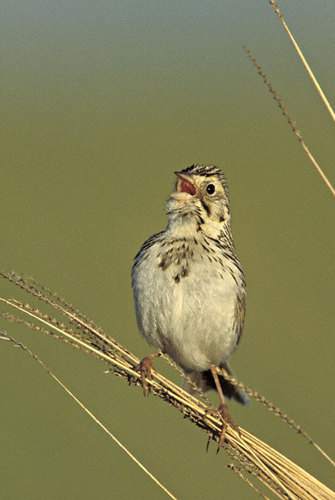
this white breasted bird has white eye-rings and a mottled crown.
small grey and brown bird with small brown beak and medium to long tarsusa white bird with black speckles on its breast and skinny orange tarsus.
this small bird is mostly white, but it has speckles of dark brown on the upper breast, head and back.
this is a bird with a grey belly and a black and yellow spotted breast and head.
this particular bird has a white belly and breast with black spots on the breast
this bird is gray and brown in color, with a brown beak.
this bird is white and brown in color, with a brown beak.
a small bird with a white belly and a yellow head with black crown.
this bird has wings that are brown and has a white belly
Species: Baird Sparrow